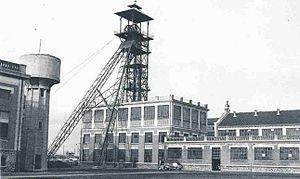
Fosse n° 14 Saint-Émile ou Émile Bigo, Compagnie des mines de Lens, Lens, Pas-de-Calais, France.
La Compagnie des mines de Lens exploitait le charbon dans le bassin minier du Nord-Pas-de-Calais. Fondée en 1852, c'était la plus importante des compagnies houillères du bassin du Nord et du Pas-de-Calais.
La fosse nᵒ 14 dite Saint-Émile ou Émile Bigo de la Compagnie des mines de Lens est un ancien charbonnage du Bassin minier du Nord-Pas-de-Calais, situé à Lens. Les travaux du puits nᵒ 14 commencent en 1904 ou en juillet 1906 et sont menés de pair avec ceux de la fosse d'aérage nᵒ 14. La fosse nᵒ 14 commence à extraire le 14 octobre 1907. Elle est détruite pendant la Première Guerre mondiale, et est reconstruite dans le style architectural des mines de Lens d'après-guerre. De vastes cités sont bâties à proximité de la fosse, et les modèles d'habitations sont très variés. Des écoles sont également construites. La fosse nᵒ 14 cesse d'extraire en 1938, lorsqu'elle est rattachée avec son puits d'aérage sur la fosse nᵒ 12. Elle est alors affectée au service et à l'aérage.